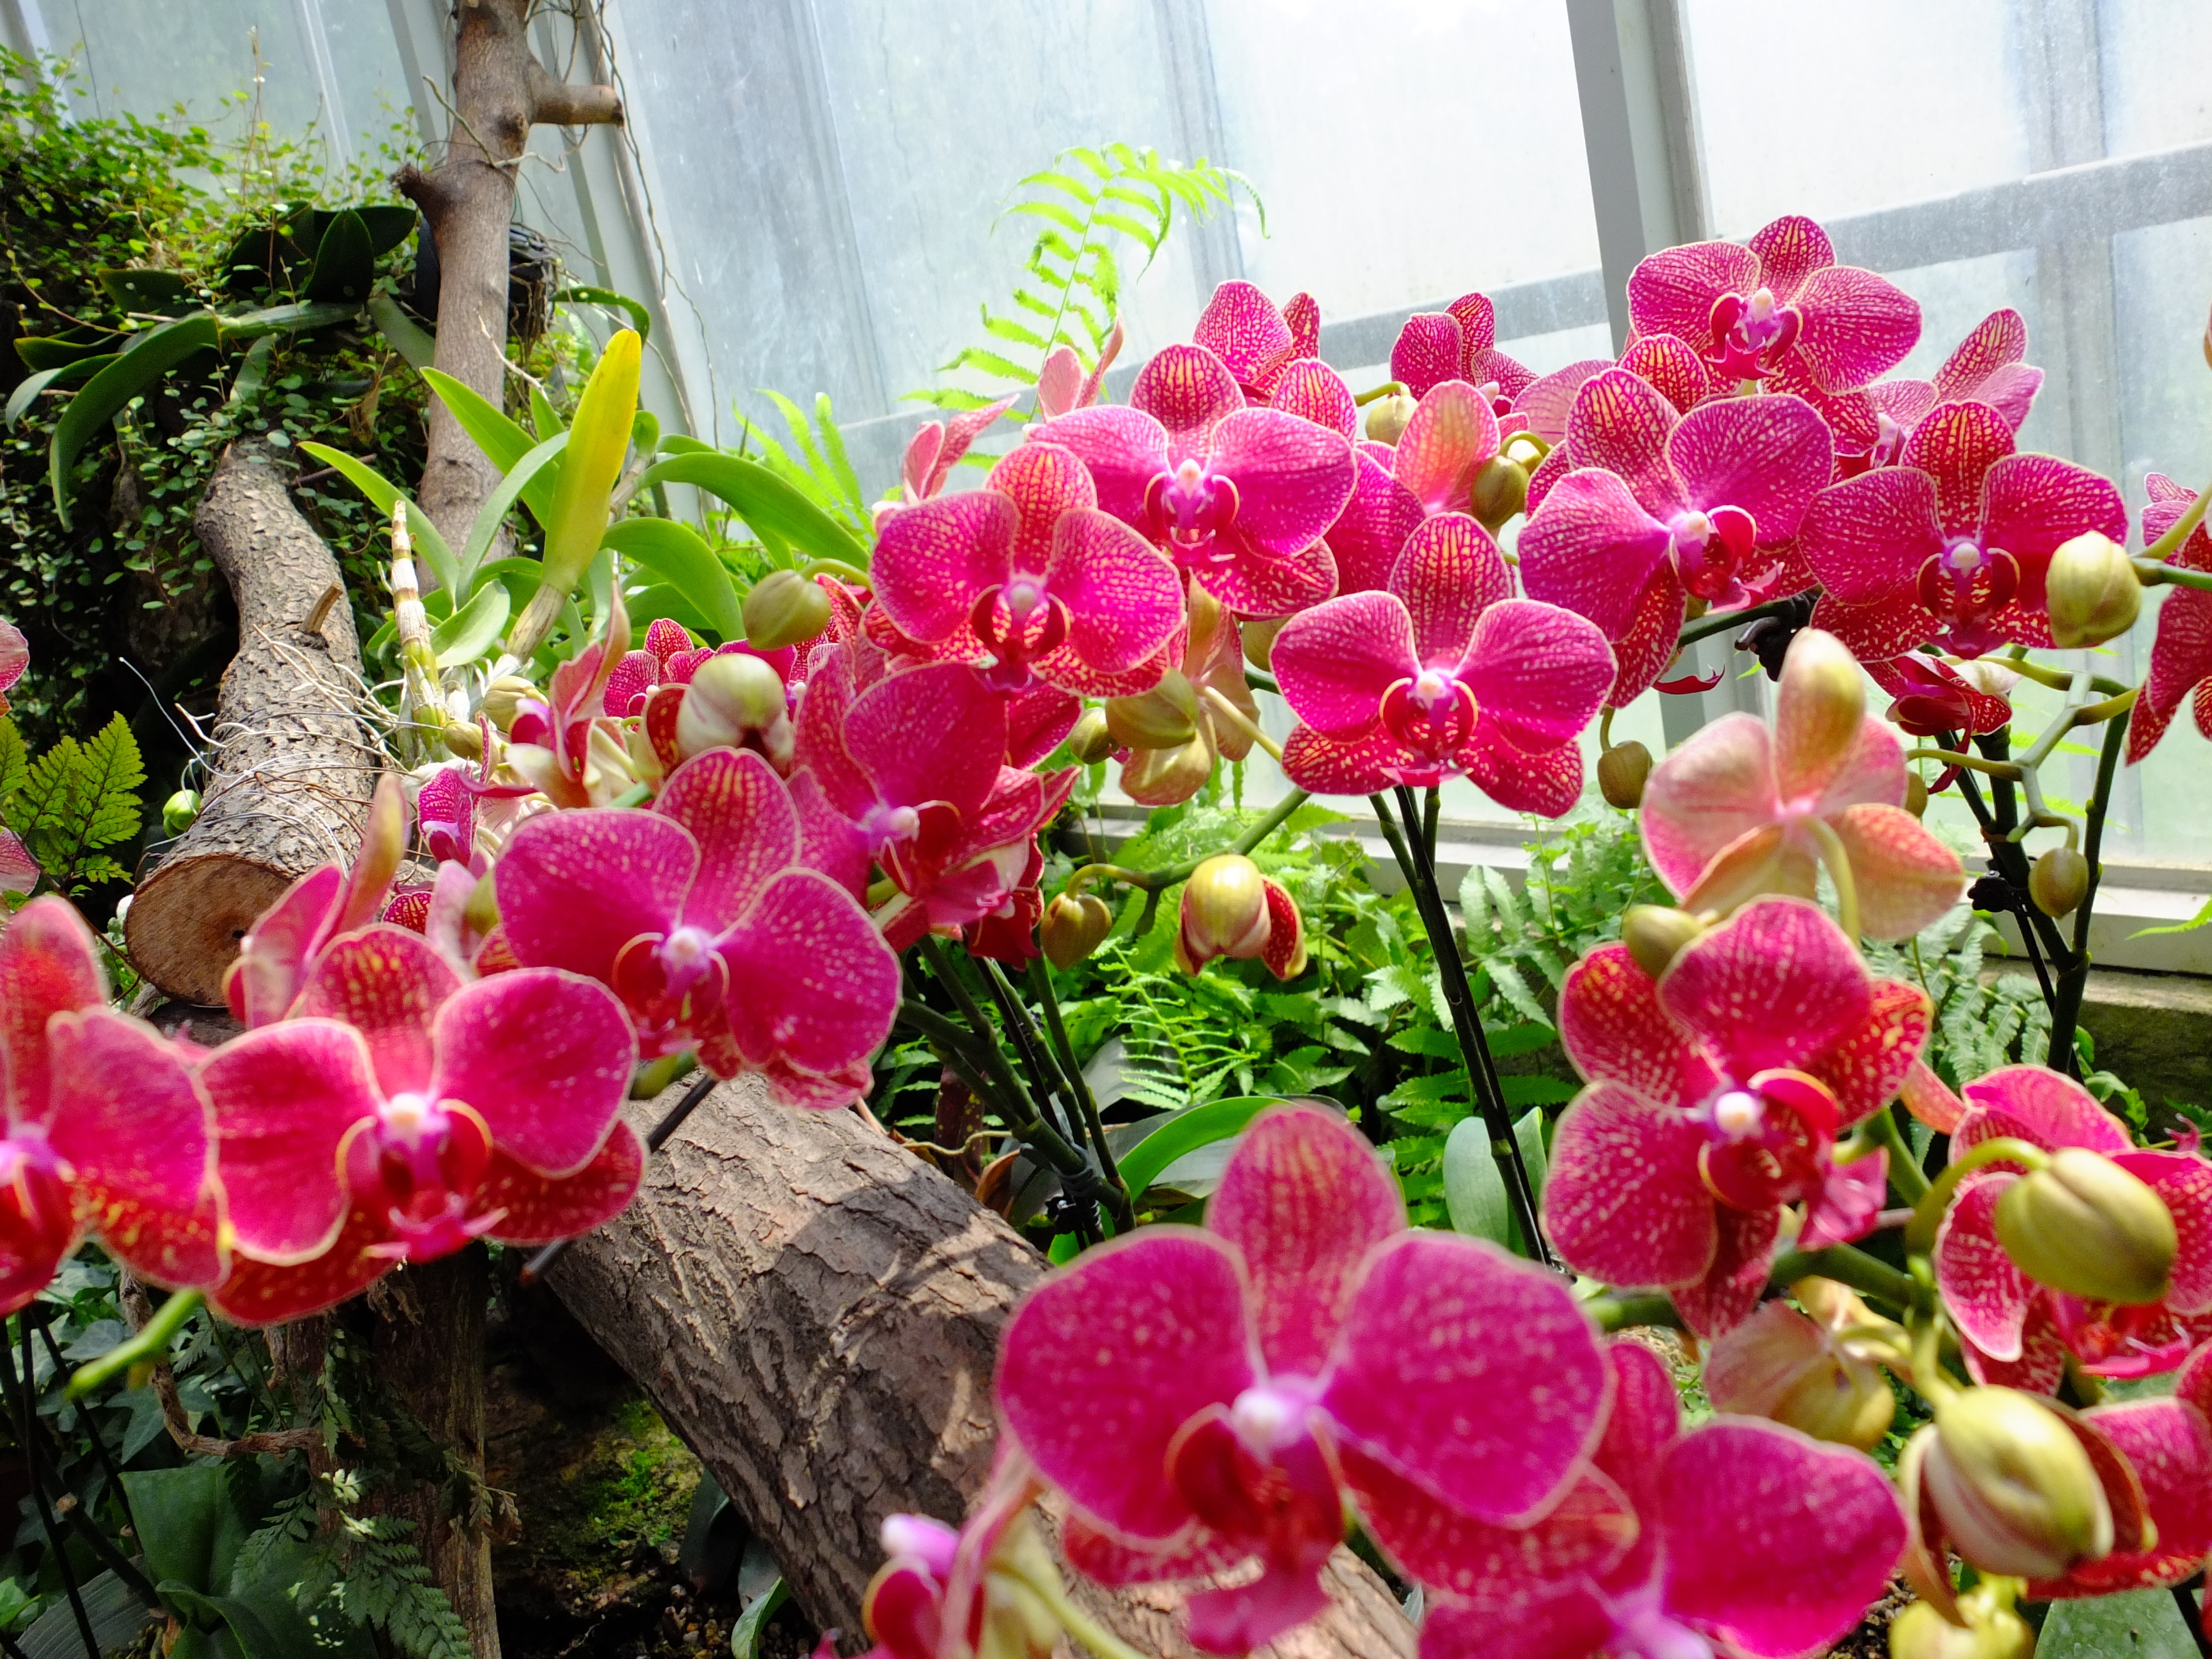
blossom, plant, flower, petal, botany, garden, flora, still life, cyclamen, floristry, flowering plant, flower bouquet, floral design, wuhan botanical garden, annual plant, land plant, flower arranging